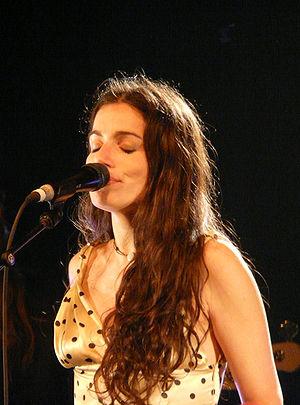
La chanteuse franco-israélienne Yael Naim, au Club 106, Rouen, France.
Yael Naim, née le 6 février 1978 à Paris, est une musicienne franco-israélienne. Auteur-compositrice, pianiste et guitariste, elle chante en anglais, en hébreu et dernièrement en français. Ses albums coproduits avec David Donatien ont rencontré un vaste succès international et comprennent des chansons telles que New Soul, Too long, Come Home, Go to the river ou une nouvelle version de Toxic de Britney Spears.